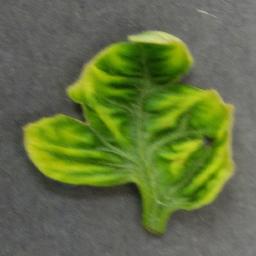
Label: Tomato___Tomato_Yellow_Leaf_Curl_Virus